Greg Cohen

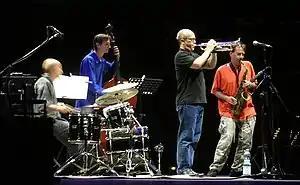
Masada in concert: Joey Baron (drums), Greg Cohen (bass), Dave Douglas (trumpet), John Zorn (saxophone)

Greg Cohen (born July 13, 1953) is an American jazz bassist who has been a member of John Zorn's Masada quartet and worked with numerous other noted musicians for over four decades.